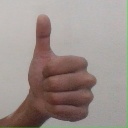
अक्षर: थ